Ardex (car manufacturer)

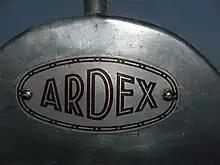

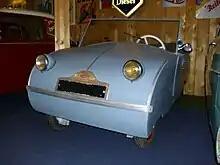
Ardex from 1952–1955

Ardex was a small French automobile manufacturer controlled by Marcel Tamine and based in Nanterre.